Holzminden

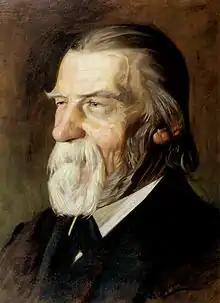
Wilhelm Raabe, 1911

The Tilly House of 1609 is located on Johannis Square. Johann Tserclaes, Count of Tilly, commander of the Imperial forces during the Thirty Years' War, is said to have spent a night here.